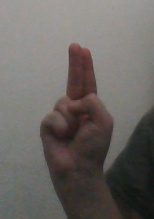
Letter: taa